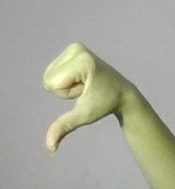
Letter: waw